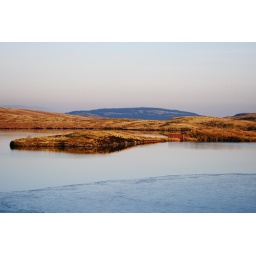
Looking over Loch Humphry in the kilpatrick hills to what i can only assume is a boat house